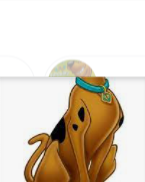
Portrait style: Cartoon Portrait